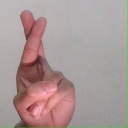
अक्षर: र